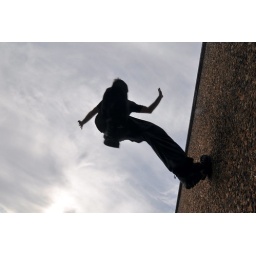
Jason doing parkour, jumping off of a wall in Meridian Hill Park. Washington, DC.